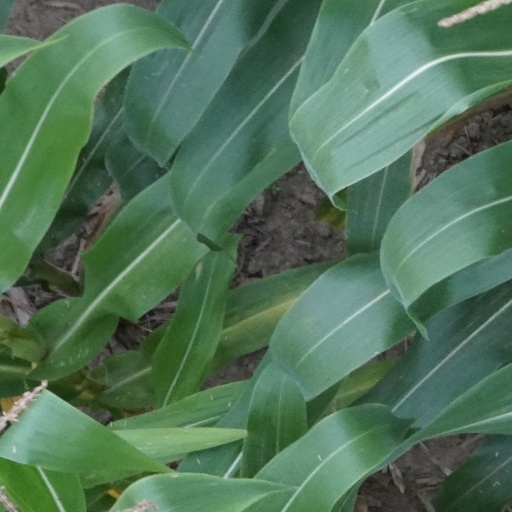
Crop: maize; corn